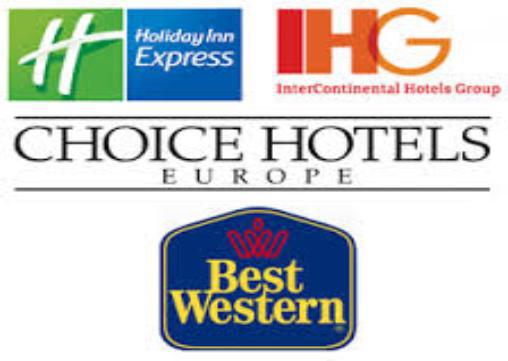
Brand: Choice Hotels
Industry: Others